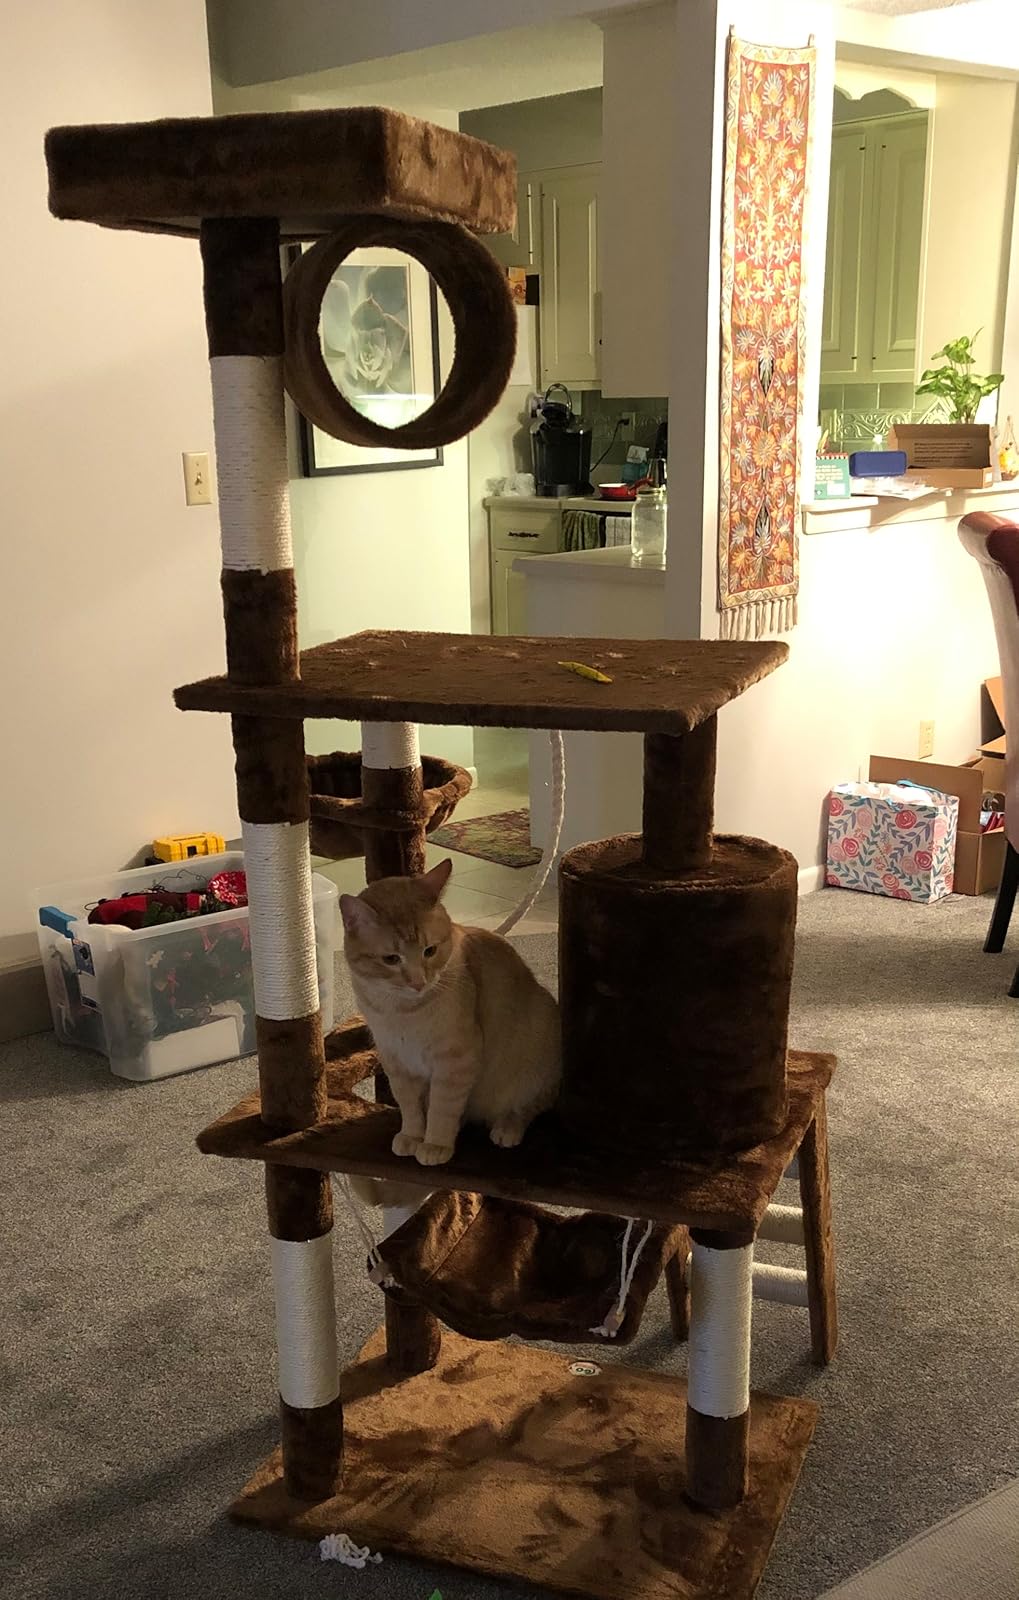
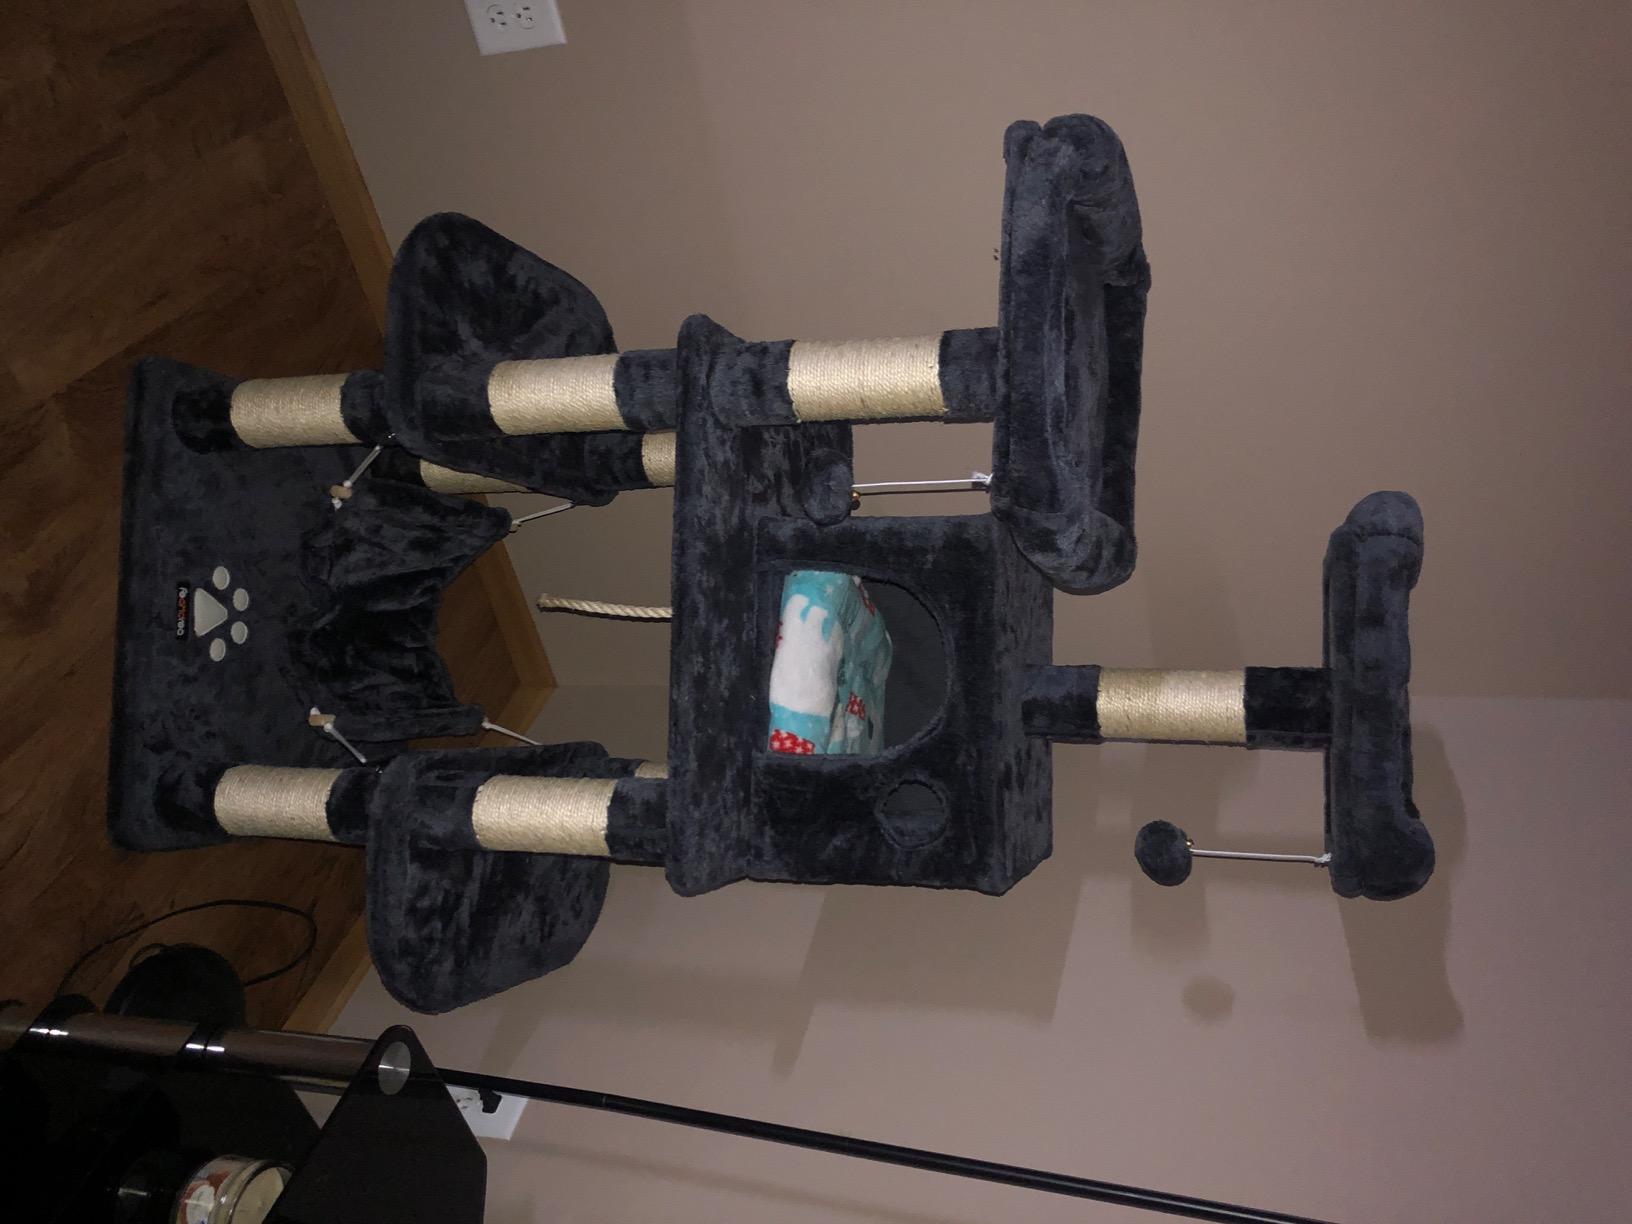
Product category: items_cat tree
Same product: no